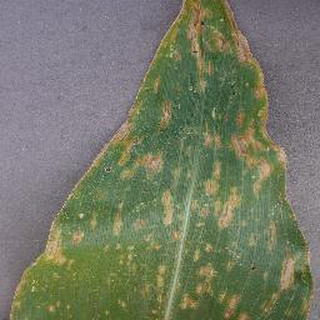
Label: corn_cercospora_leaf_spot